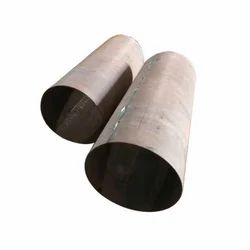
Label: Rolled_Wear_Steel_Pipe